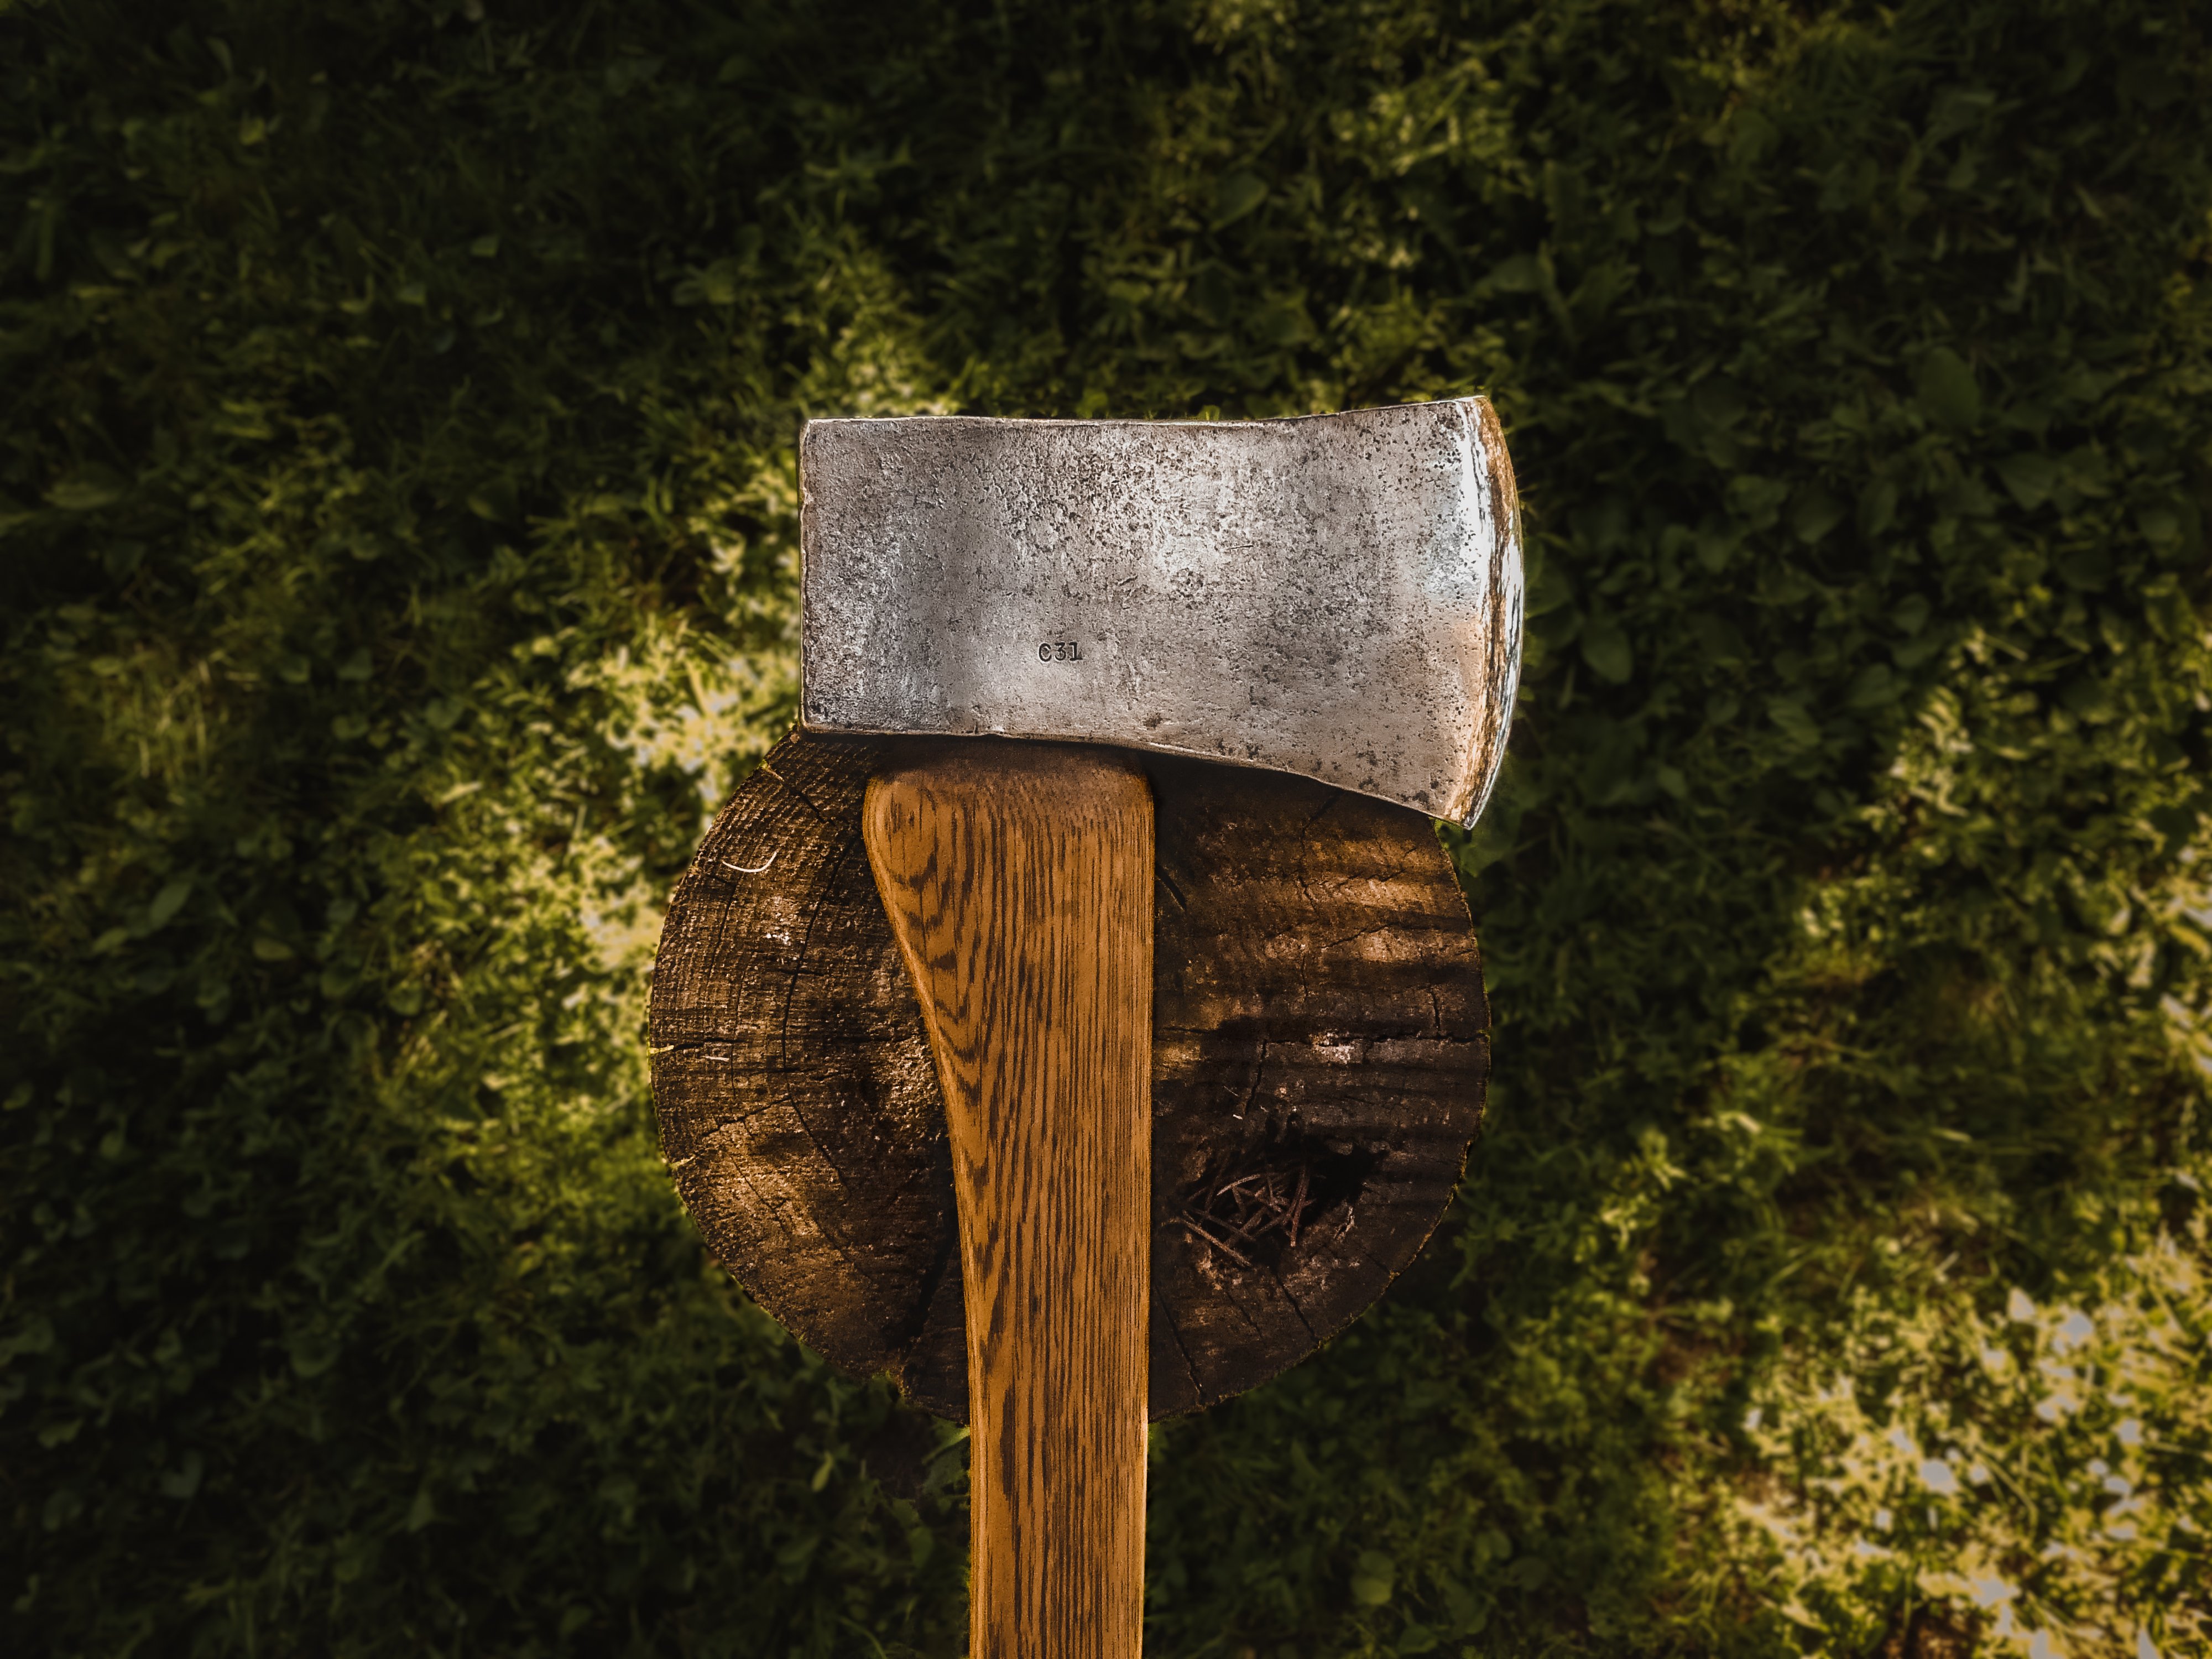
axe